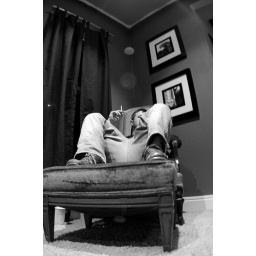
smoking in the green chair